Volkswagen Touareg

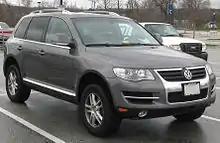
Facelift Volkswagen Touareg (US).

The Touareg's first facelift was unveiled at the 2006 Paris Motor Show, with its North American debut at the 2007 New York Auto Show as a 2008 model. It now features the shield grille styling shared with other vehicles in the Volkswagen range. The updated Touareg has more than 2300 redesigned parts and includes new technological features: